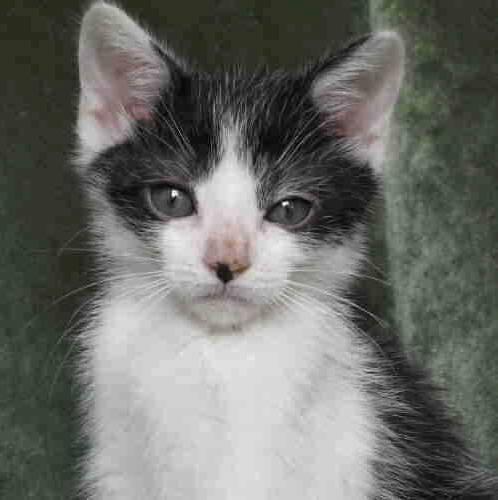
cat